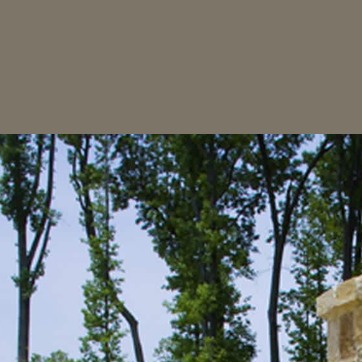
Material: foliage